Charles M. Borchers

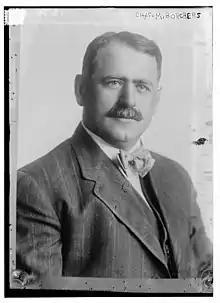

Charles Martin Borchers (November 18, 1869 – December 2, 1946) was a U.S. Representative from Illinois.